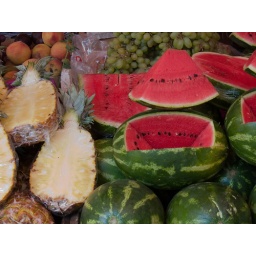
pineapple and watermelon in market ..